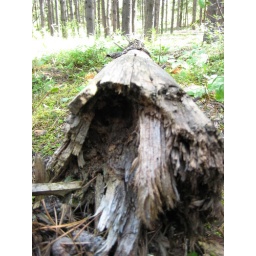
A fallen tree in the forest